Linkuva

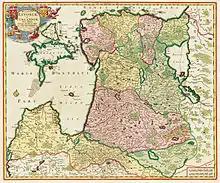
Linkuva ("Linkow") depicted in the 1706 map of Livonia and Courland by Frederik de Wit-Pieter Mortier

The lands were inhabited by a Baltic tribe, the Semigallians. Linkuva was first mentioned in 1371 in Livonian chronicles by Hermann von Wartberge. Linkuva and its environs suffered from pillaging and attacks by the Livonian Order. The owner of Linkuva manor, Kotryna Mykolienė, built a church in 1500. Later it was taken over by Calvinists.